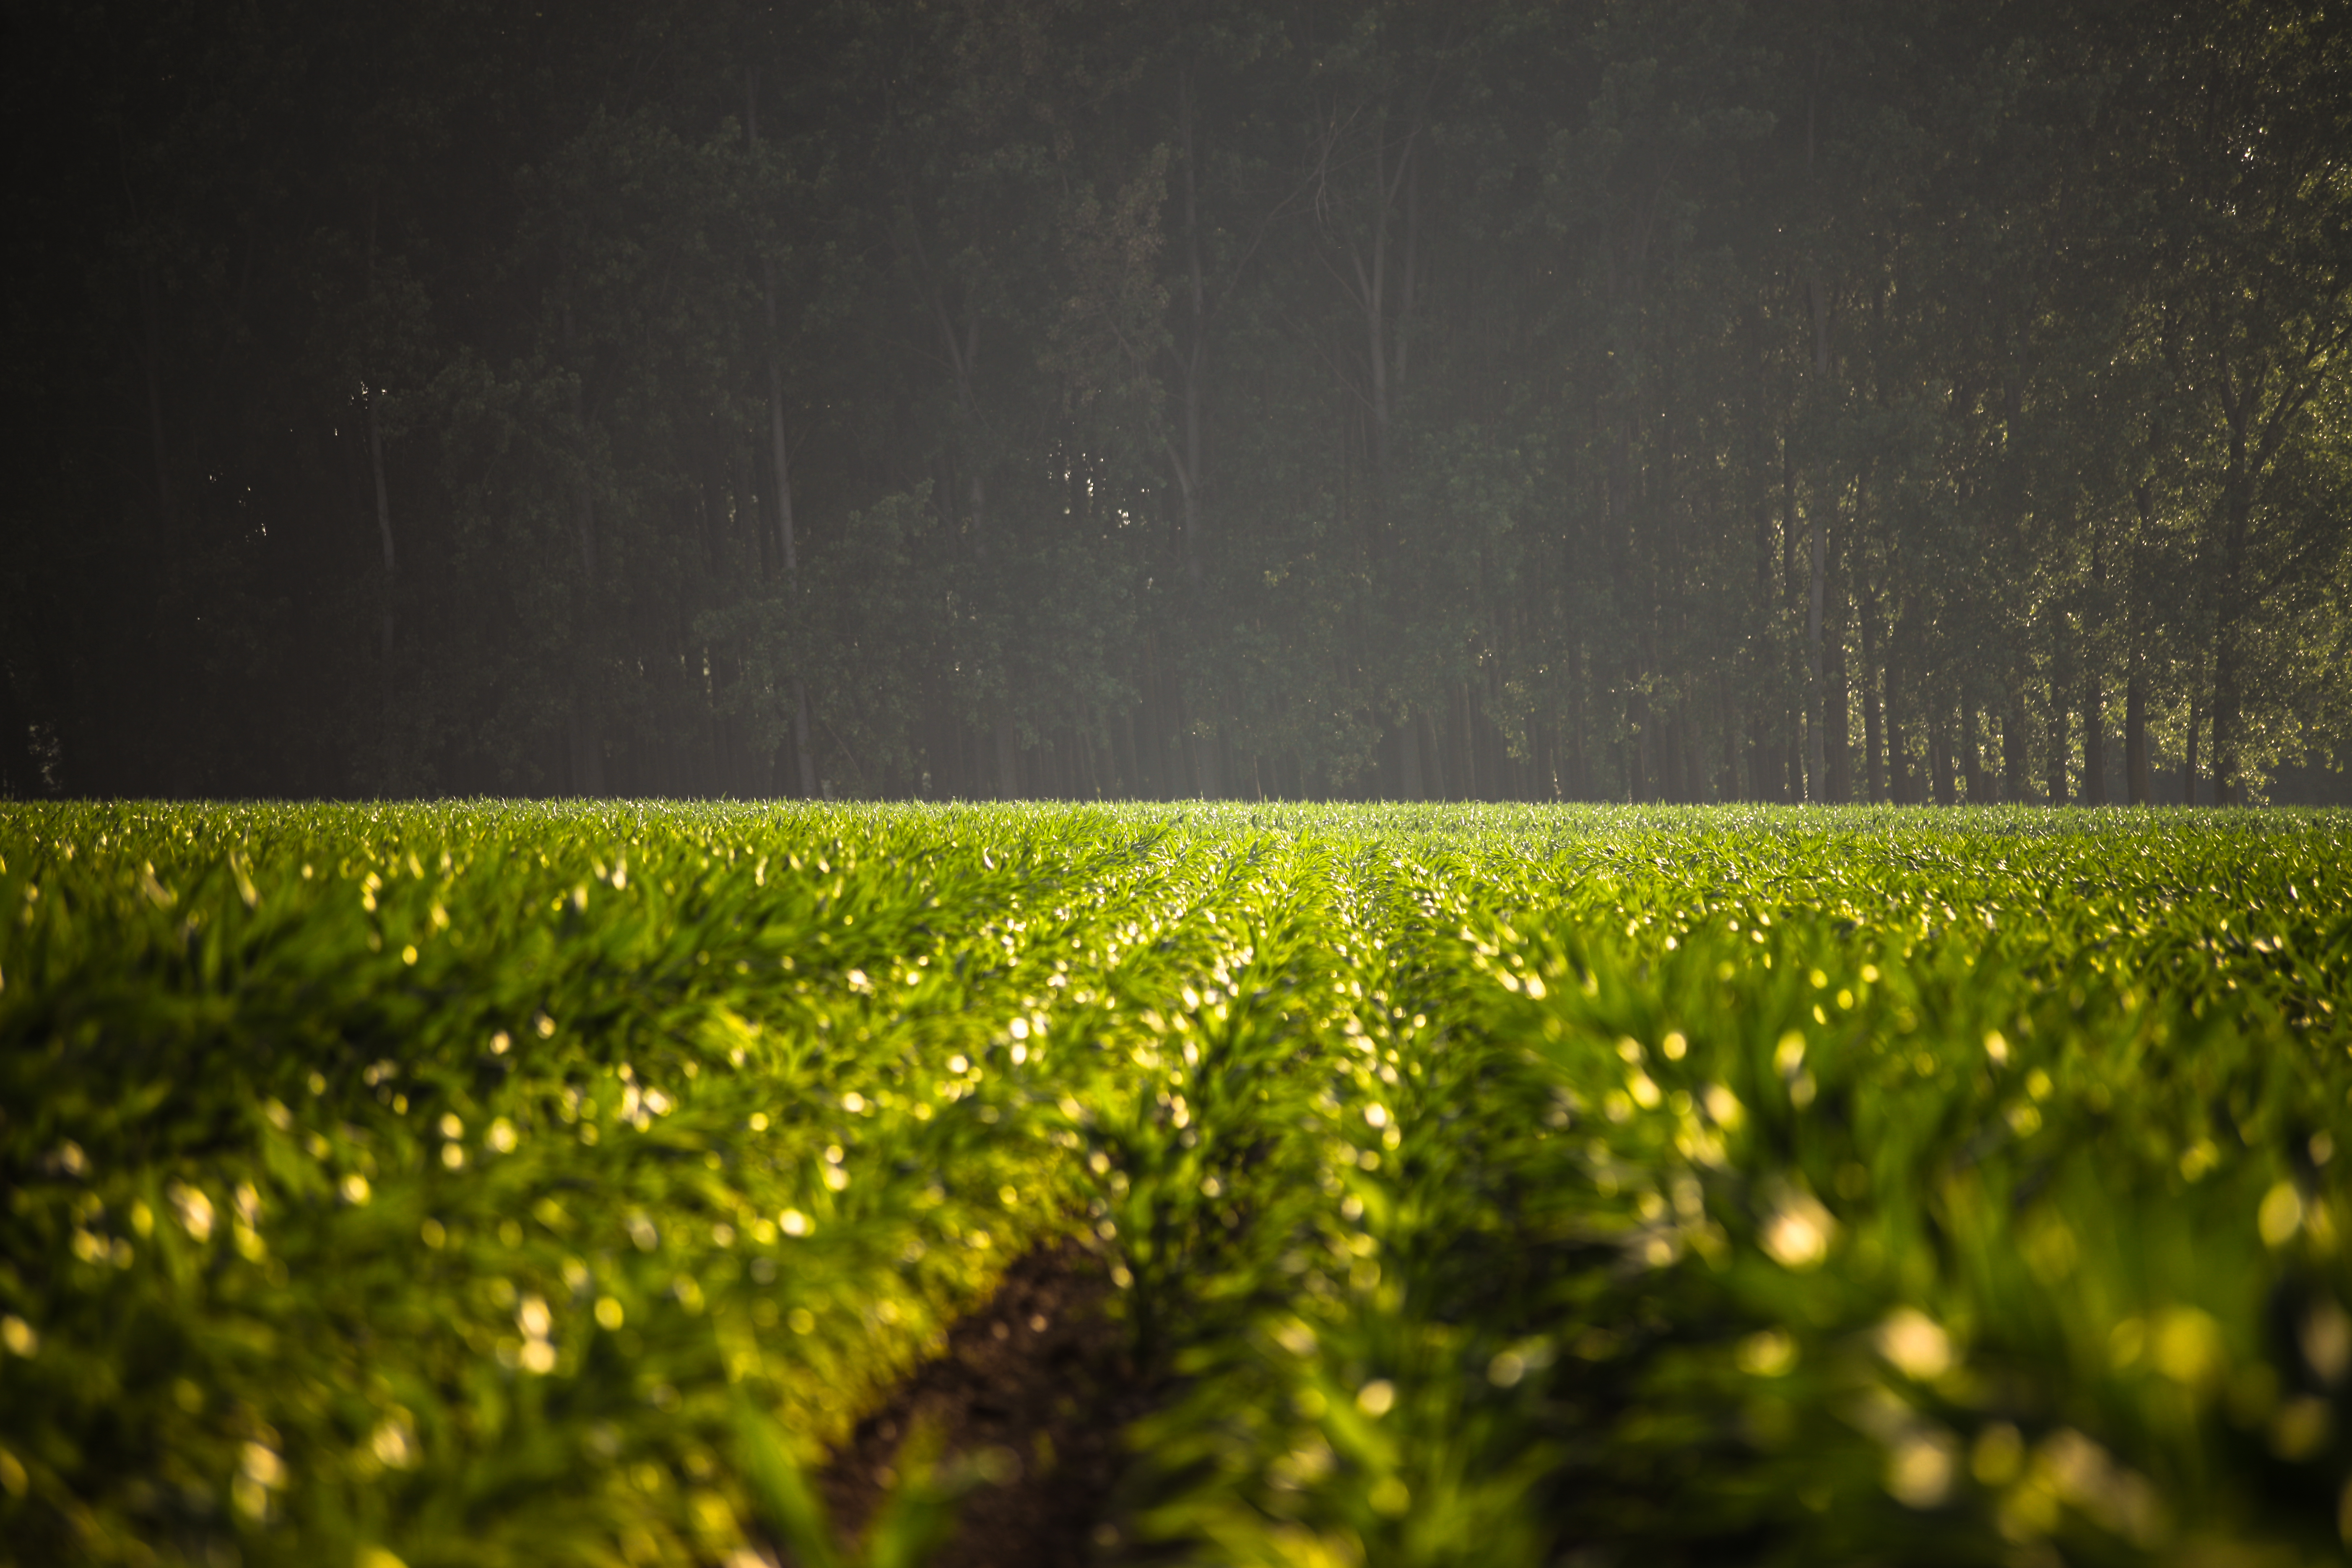
nature, forest, grass, light, plant, field, night, lawn, meadow, sunlight, morning, texture, leaf, flower, green, reflection, yellow, agriculture, lines, macro photography, grass family, atmosphere of earth, computer wallpaper